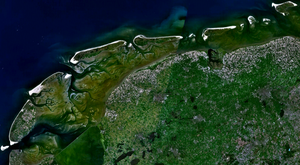
Les îles de la Frise-Occidentale, sont un chapelet d'îles côtières situées entre la mer du Nord et la mer des Wadden au nord-ouest des Pays-Bas. L'archipel se poursuit plus à l'est avec les îles allemandes de la Frise-Orientale avec lesquelles elles constituent les îles de la Frise.